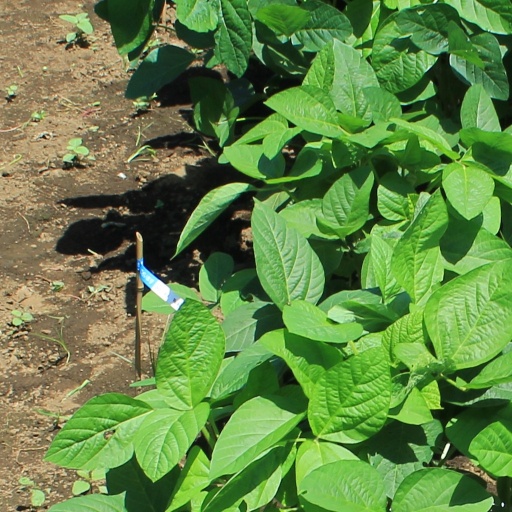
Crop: soybean